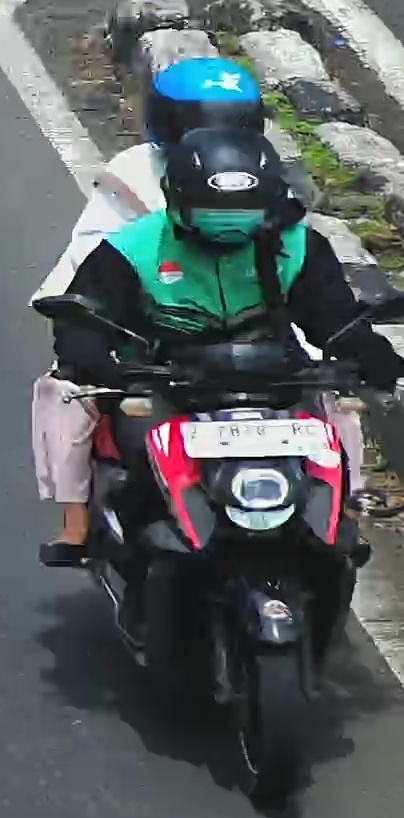
person-with-helmet: 2
person-without-helmet: 0